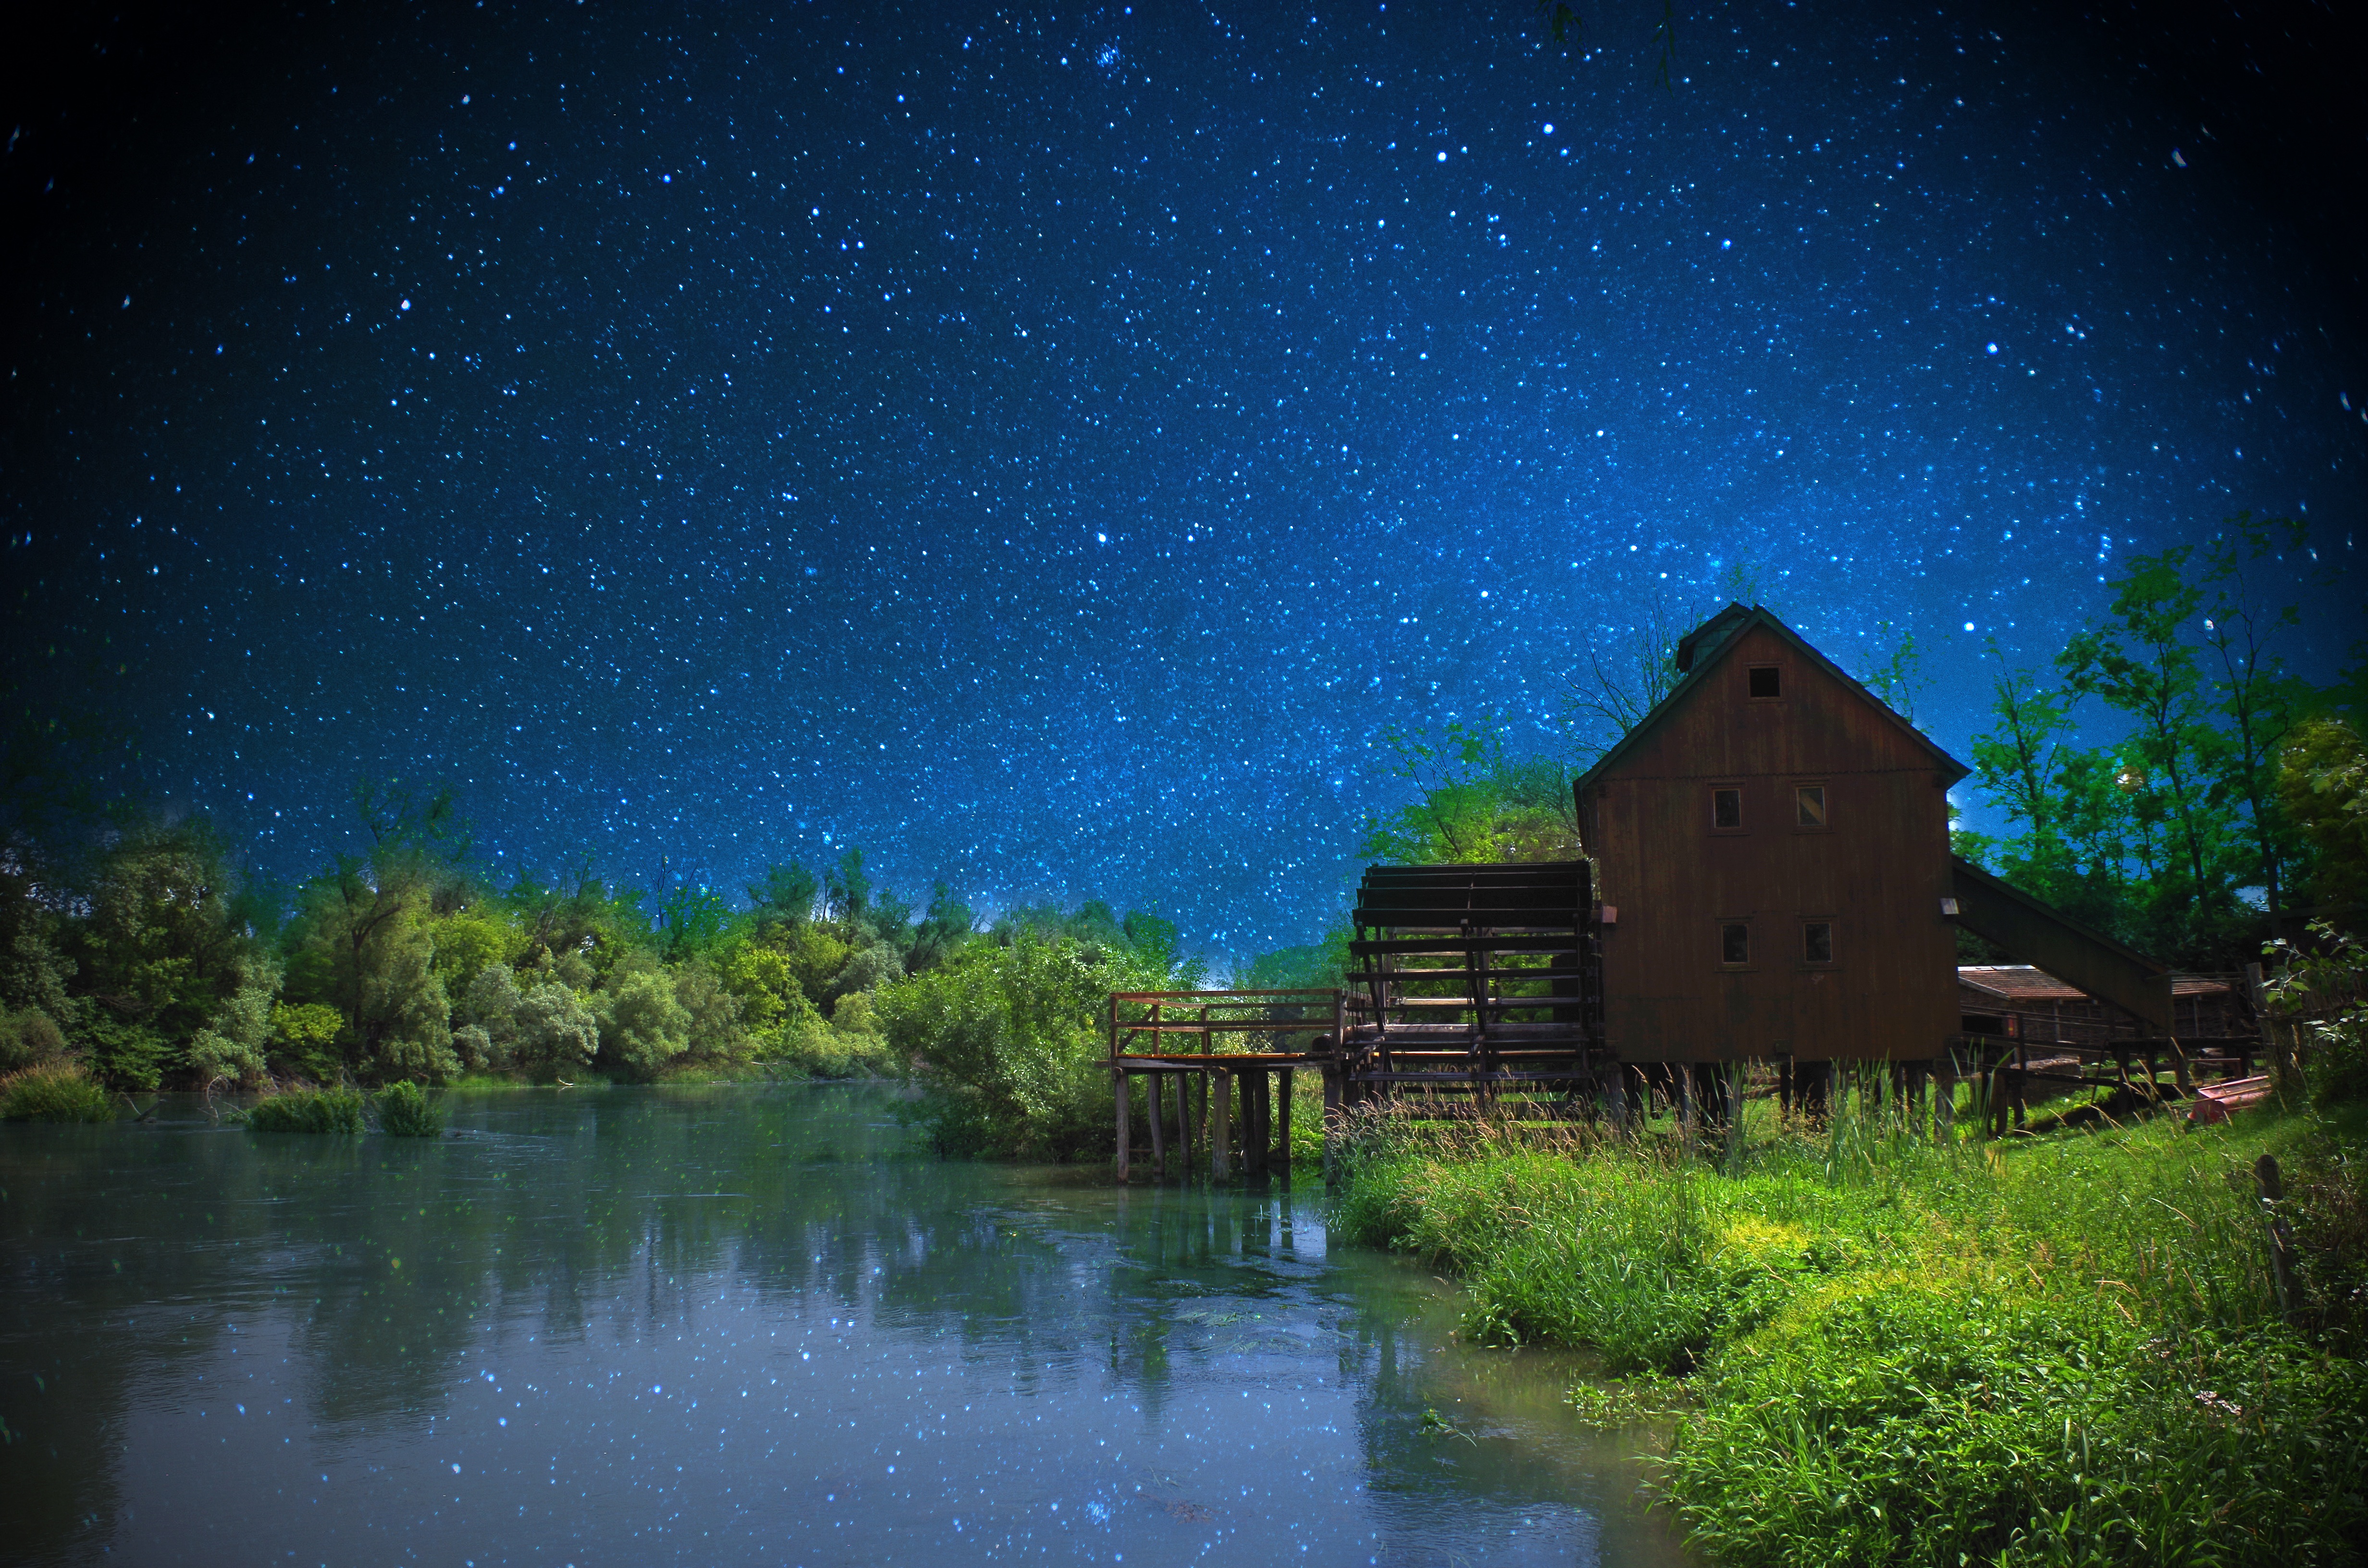
water, sky, night, star, reflection, aurora, moonlight, stars, photoshop, the sky, astronomical object